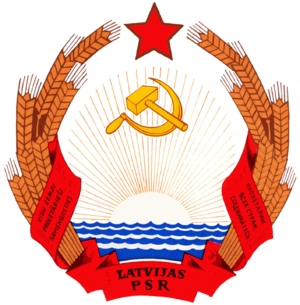
Lettiske SSR
Lettiske SSRs nationalvåben
Den Lettiske Socialistiske Sovjetrepublik var en unionsrepublik i Sovjetunionen i årene 1940 til 1991.